Lilian Lee

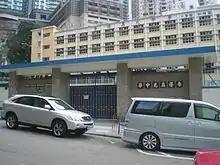
True Light Middle School of Hong Kong

Since her youth, Lee has developed a strong passion for literature. As a student of True Light Middle School of Hong Kong, she actively contributed to "Happy Family" and "Chinese Student Weekly" (中國學生周報). She once studied at Kyoto University, Japan, and has had various jobs. She was a primary school teacher while working as a reporter. Lee has worked as a screenwriter for TV series, movie and dramas.